International Opium Commission

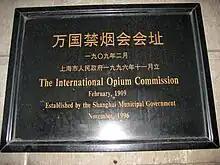
A plaque outside the Peace Hotel which commemorates the meeting.

The International Opium Commission was a meeting convened on February 1 to February 26, 1909, in Shanghai that was one of the first steps toward international drug prohibition.